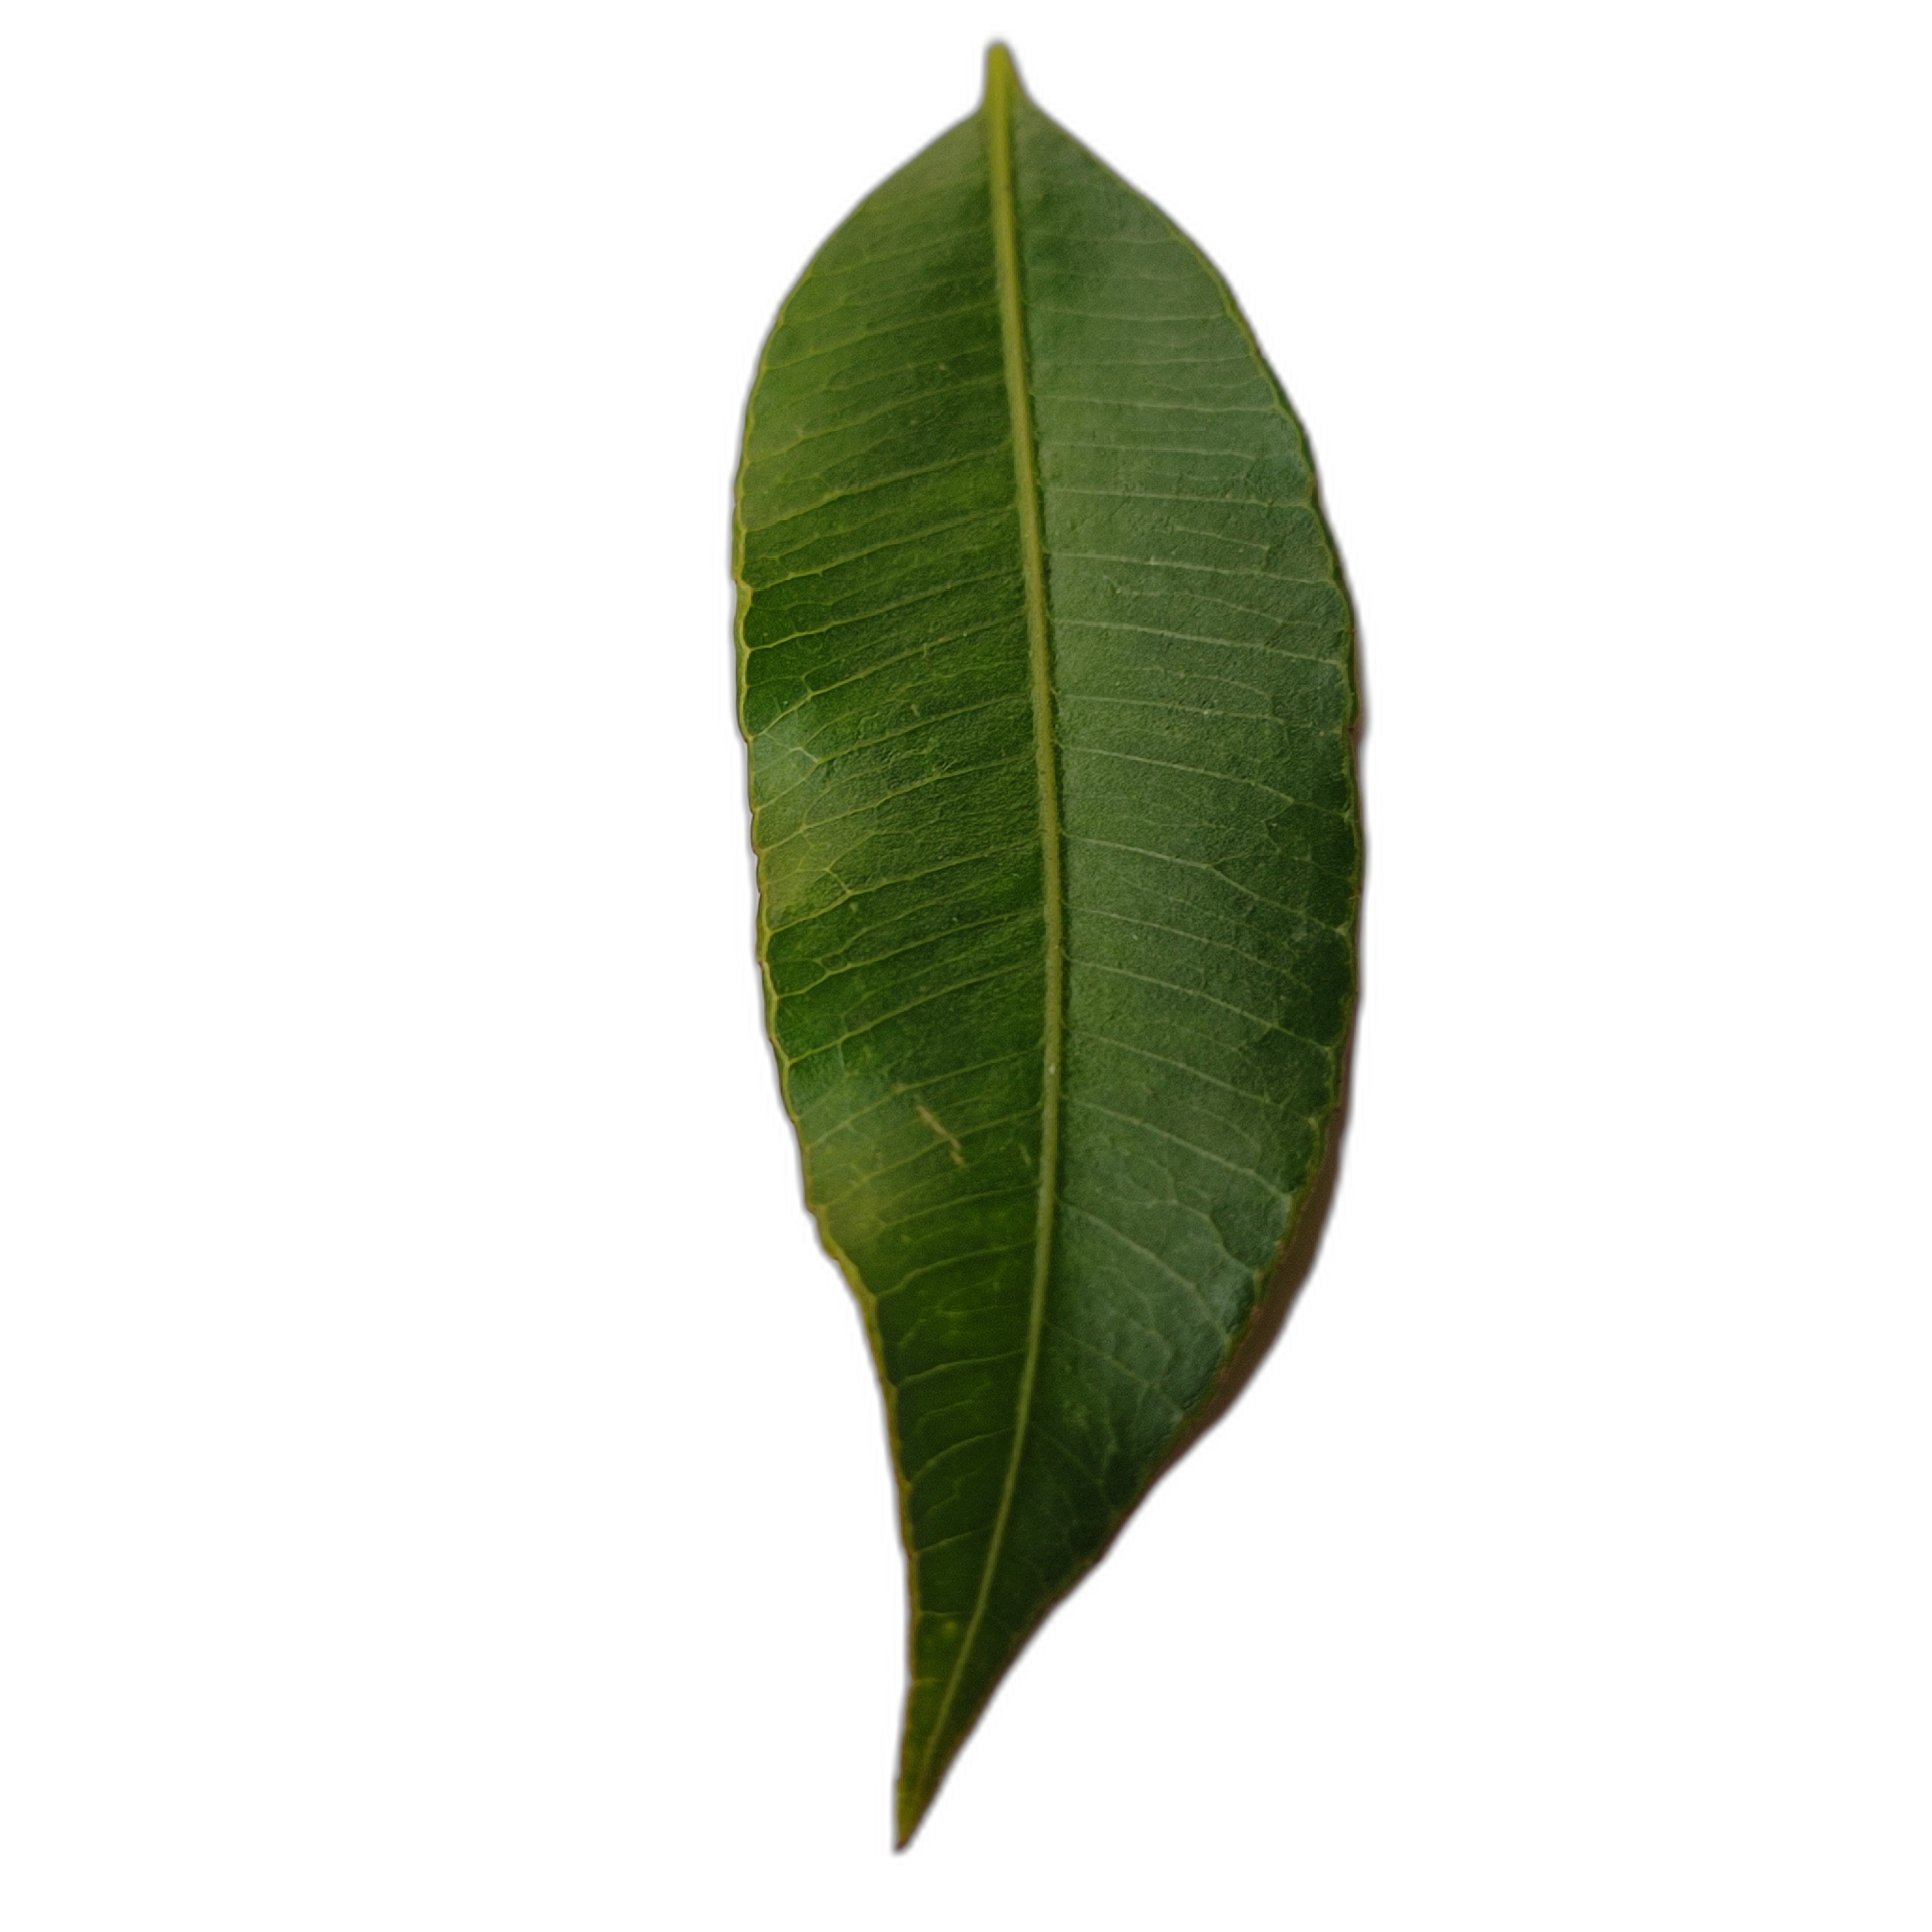
Label: healthy